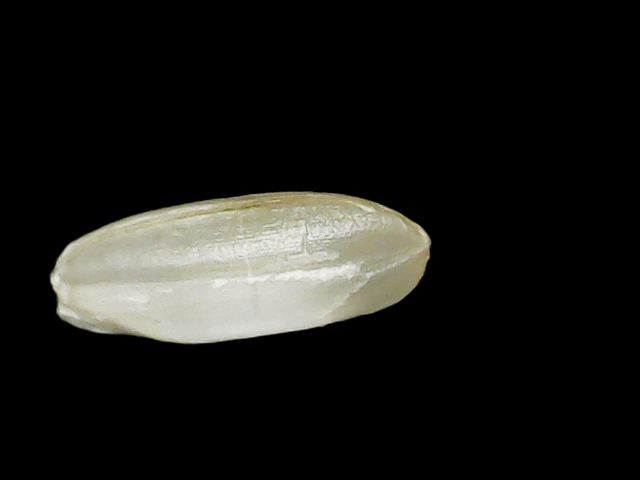
Rice variety: Binadhan8